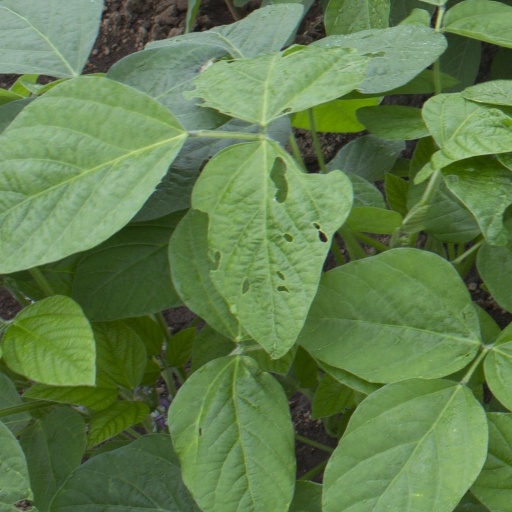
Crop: soybean